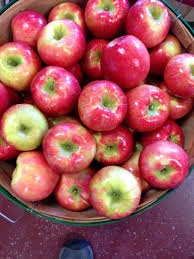
Label: apple